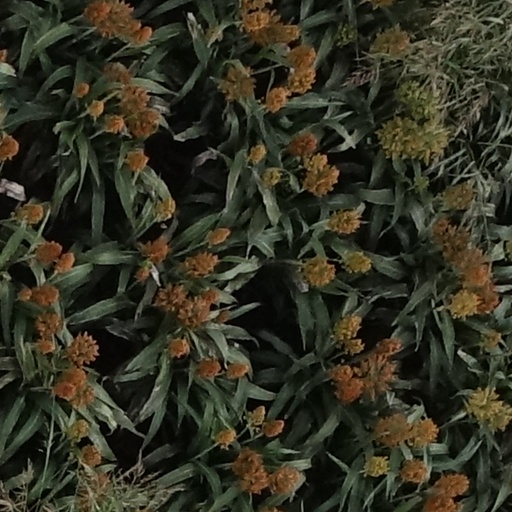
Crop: sorghum